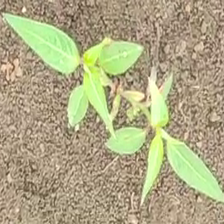
Weed species: Moti_dudhi(Euphorbia_geneculata_L)